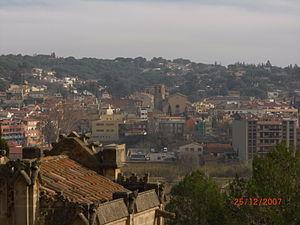
La Garriga est une commune de la comarque du Vallès Oriental dans la province de Barcelone en Catalogne.